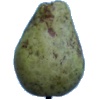
Label: Pear Stone 1